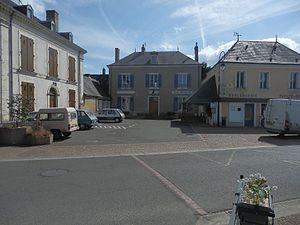
Petite placette à Volnay.
Volnay est une commune française, située dans le département de la Sarthe en région Pays de la Loire, peuplée de 919 habitants.